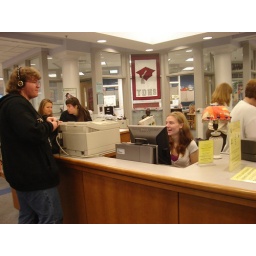
Students bring flash drives in to be checked for viruses at the library desk before school.